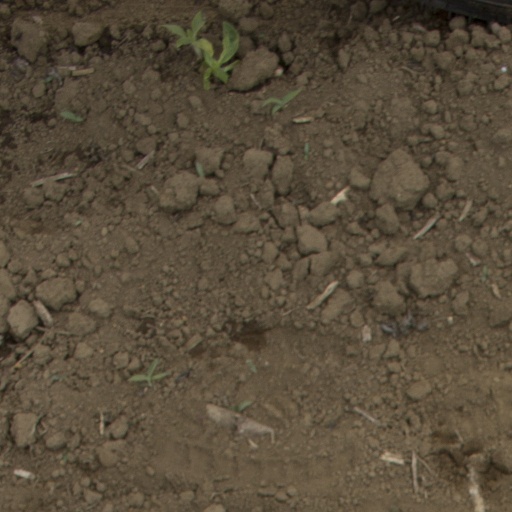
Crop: Jerusalem artichoke